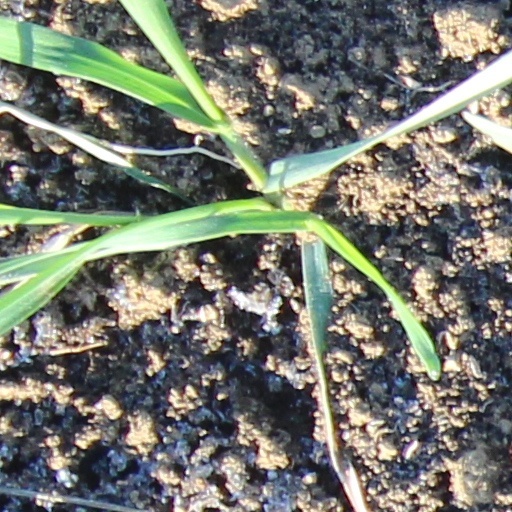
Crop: wheat